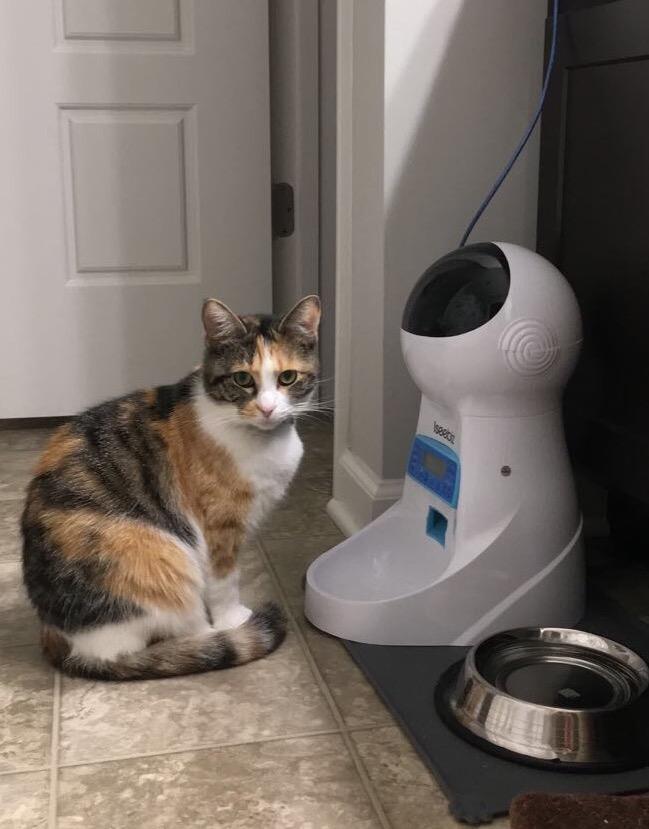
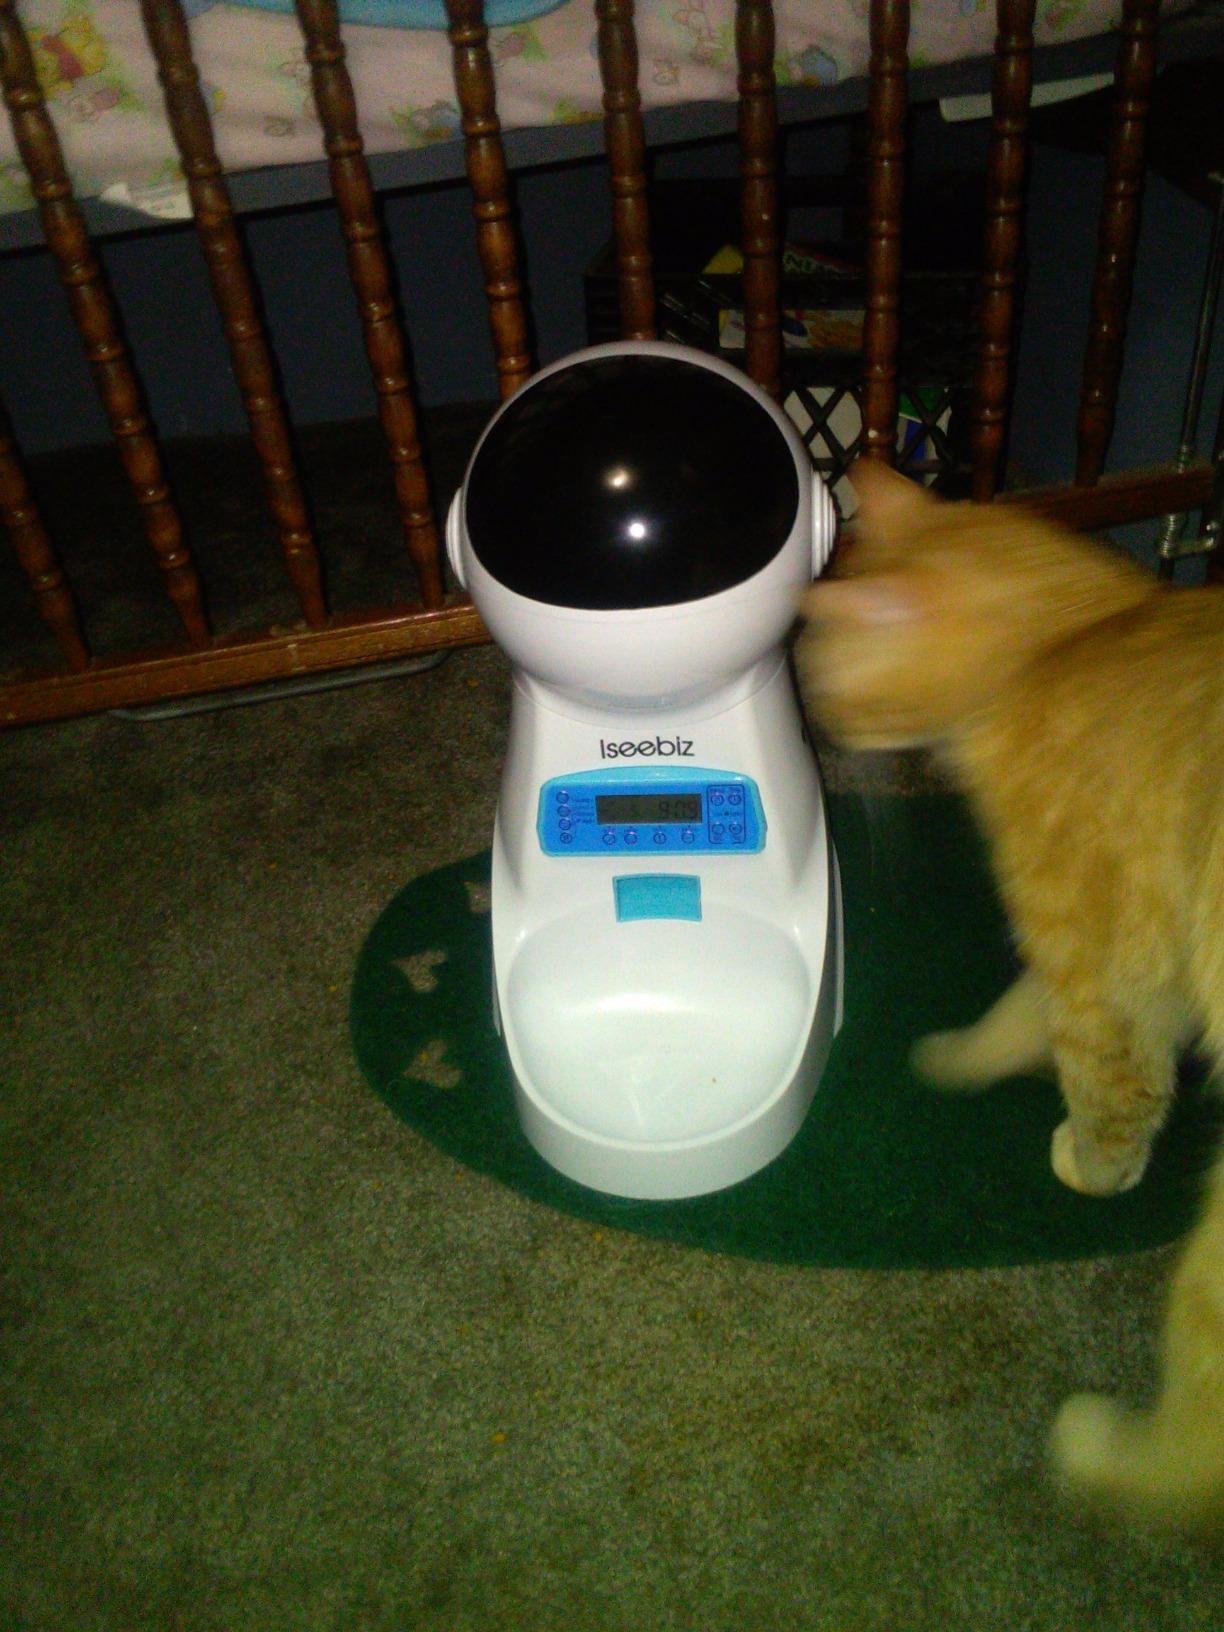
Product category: items_feeder
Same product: yes